Origins of the American Civil War

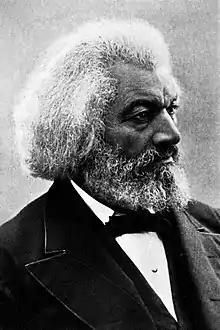
Abolitionist Frederick Douglass

Based on a system of plantation slavery, the social structure of the South was far more stratified and patriarchal than that of the North. In 1850 there were around 350,000 slaveholders in a total free Southern population of about six million. Among slaveholders, the concentration of slave ownership was unevenly distributed. Perhaps around 7 percent of slaveholders owned roughly three-quarters of the slave population. The largest slaveholders, generally owners of large plantations, represented the top stratum of Southern society. They benefited from economies of scale and needed large numbers of slaves on big plantations to produce cotton, a highly profitable labor-intensive crop.